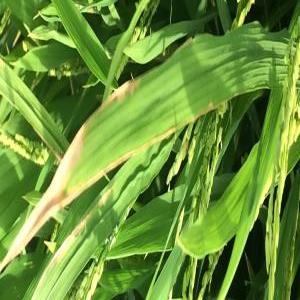
Disease: Bacterialblight